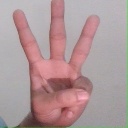
अक्षर: व